Circle of stars

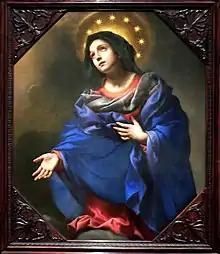
Carlo Dolci, "Madonna in Glory", , oil on canvas, Stanford Museum, California

A circle of stars often represents unity, solidarity and harmony in flags, seals and signs, and is also seen in iconographic motifs related to the Woman of the Apocalypse as well as in Baroque allegoric art that sometimes depicts the Crown of Immortality.